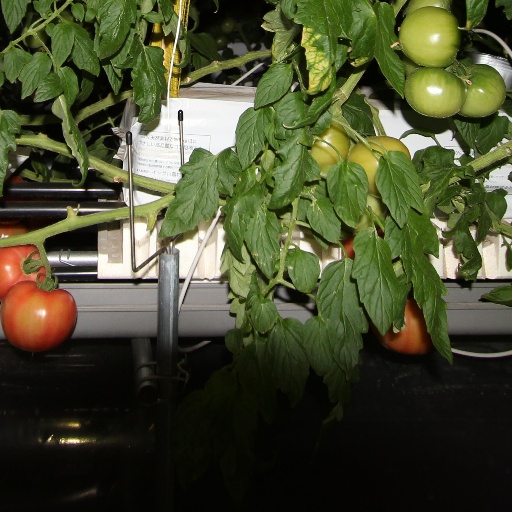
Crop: tomato